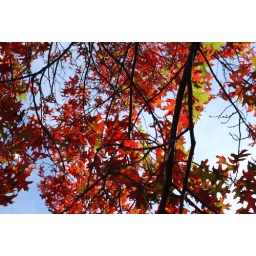
Brilliant red oak leaves under bright sun and clear blue sky.